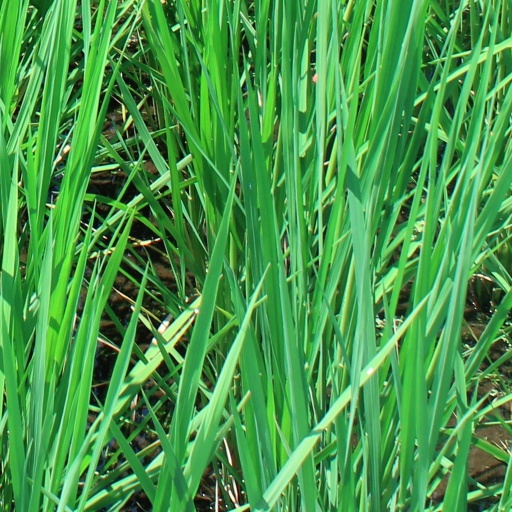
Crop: rice